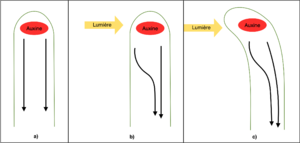
Soit un coléoptile (en vert) produisant de l'auxine sur son méristème apical. a) transport normal d'auxine lors d'un éclairage isotrope. b) Modification du transport d'auxine avec une accumulation d'auxine dans la partie non éclairée lors d'un éclairage anisotrope c) L'accumulation d'auxine induit une élongation de la partie non-éclairée et donc une incurvation vers la source lumineuse
Les algues brunes, aussi nommées Phaeophyceae ou Phéophycées sont une classe d'algues de l'embranchement des Ochrophyta. Ce sont des algues qui utilisent comme pigment collecteur de lumière de la chlorophylle c combinée à un pigment brun, la fucoxanthine. Leur taille varie de l'échelle microscopique à plusieurs dizaines de mètres.
Le phototropisme est la capacité d'un organisme à s'orienter par rapport à la lumière. Ce tropisme s'effectue soit dans la direction de la lumière, soit dans la direction opposée.